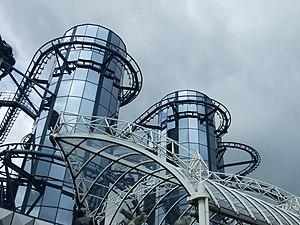
Euro-Mir à Europa-Park à Rust (Allemagne).